Sheth Ghoolam Hyder

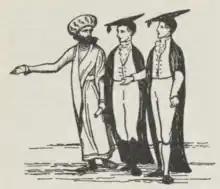
Drawing of Sheth Ghoolam Hyder with two students c. 1808 by Thomas Medland

Sheth Ghoolam Hyder, also spelt as Sheth Ghulam Hyder (1776 – 1823), was a British Indian professor of Persian at the East India Company College which later became known as Haileybury College. He was often addressed by his students as ""Moonshi Ghoolam Hyder"" and worked at the college from 1806 until his death in 1823.